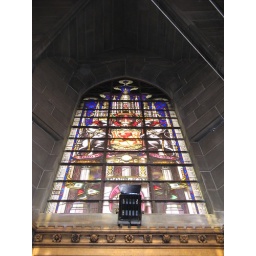
Stained glass window in the Scott Monument.